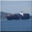
Label: ship